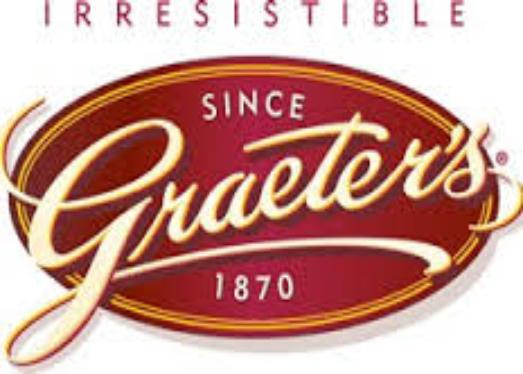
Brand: Graeter's
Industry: Food